List of Intellivision games

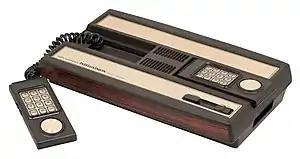
The Intellivision

This is a list of cartridges and cassettes for the Intellivision game system. Some cartridges were branded as both Mattel Electronics and Sears Tele-Games, and later republished by INTV Corp. as Intellivision Inc. Between 1979 and 1989, a total of 132 titles were released: